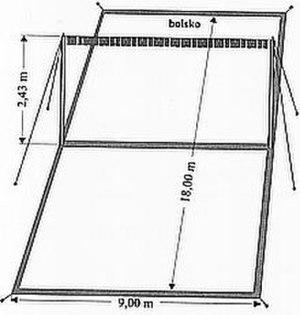
Le ringo est un sport collectif opposant deux équipes, qui consiste à lancer un anneau en caoutchouc afin qu'il tombe dans le demi-terrain adverse.